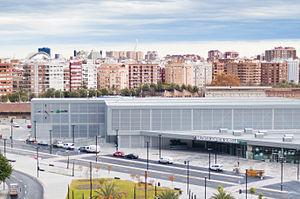
La gare de Joaquín Sorolla, connue en tant que gare AVE, est la gare terminus provisoire pour les trains à grande vitesse en ville de Valence.